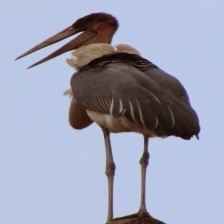
Species: MARABOU STORK
Scientific name: LEPTOPTILOS CRUMENIFER
ImageNet parent category: white_stork